Cape Town Highlanders

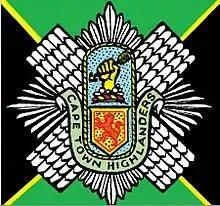
SANDF Cape Town Highlanders regimental emblem

The Cape Town Highlanders is a reserve mechanised infantry regiment of the South African Army.